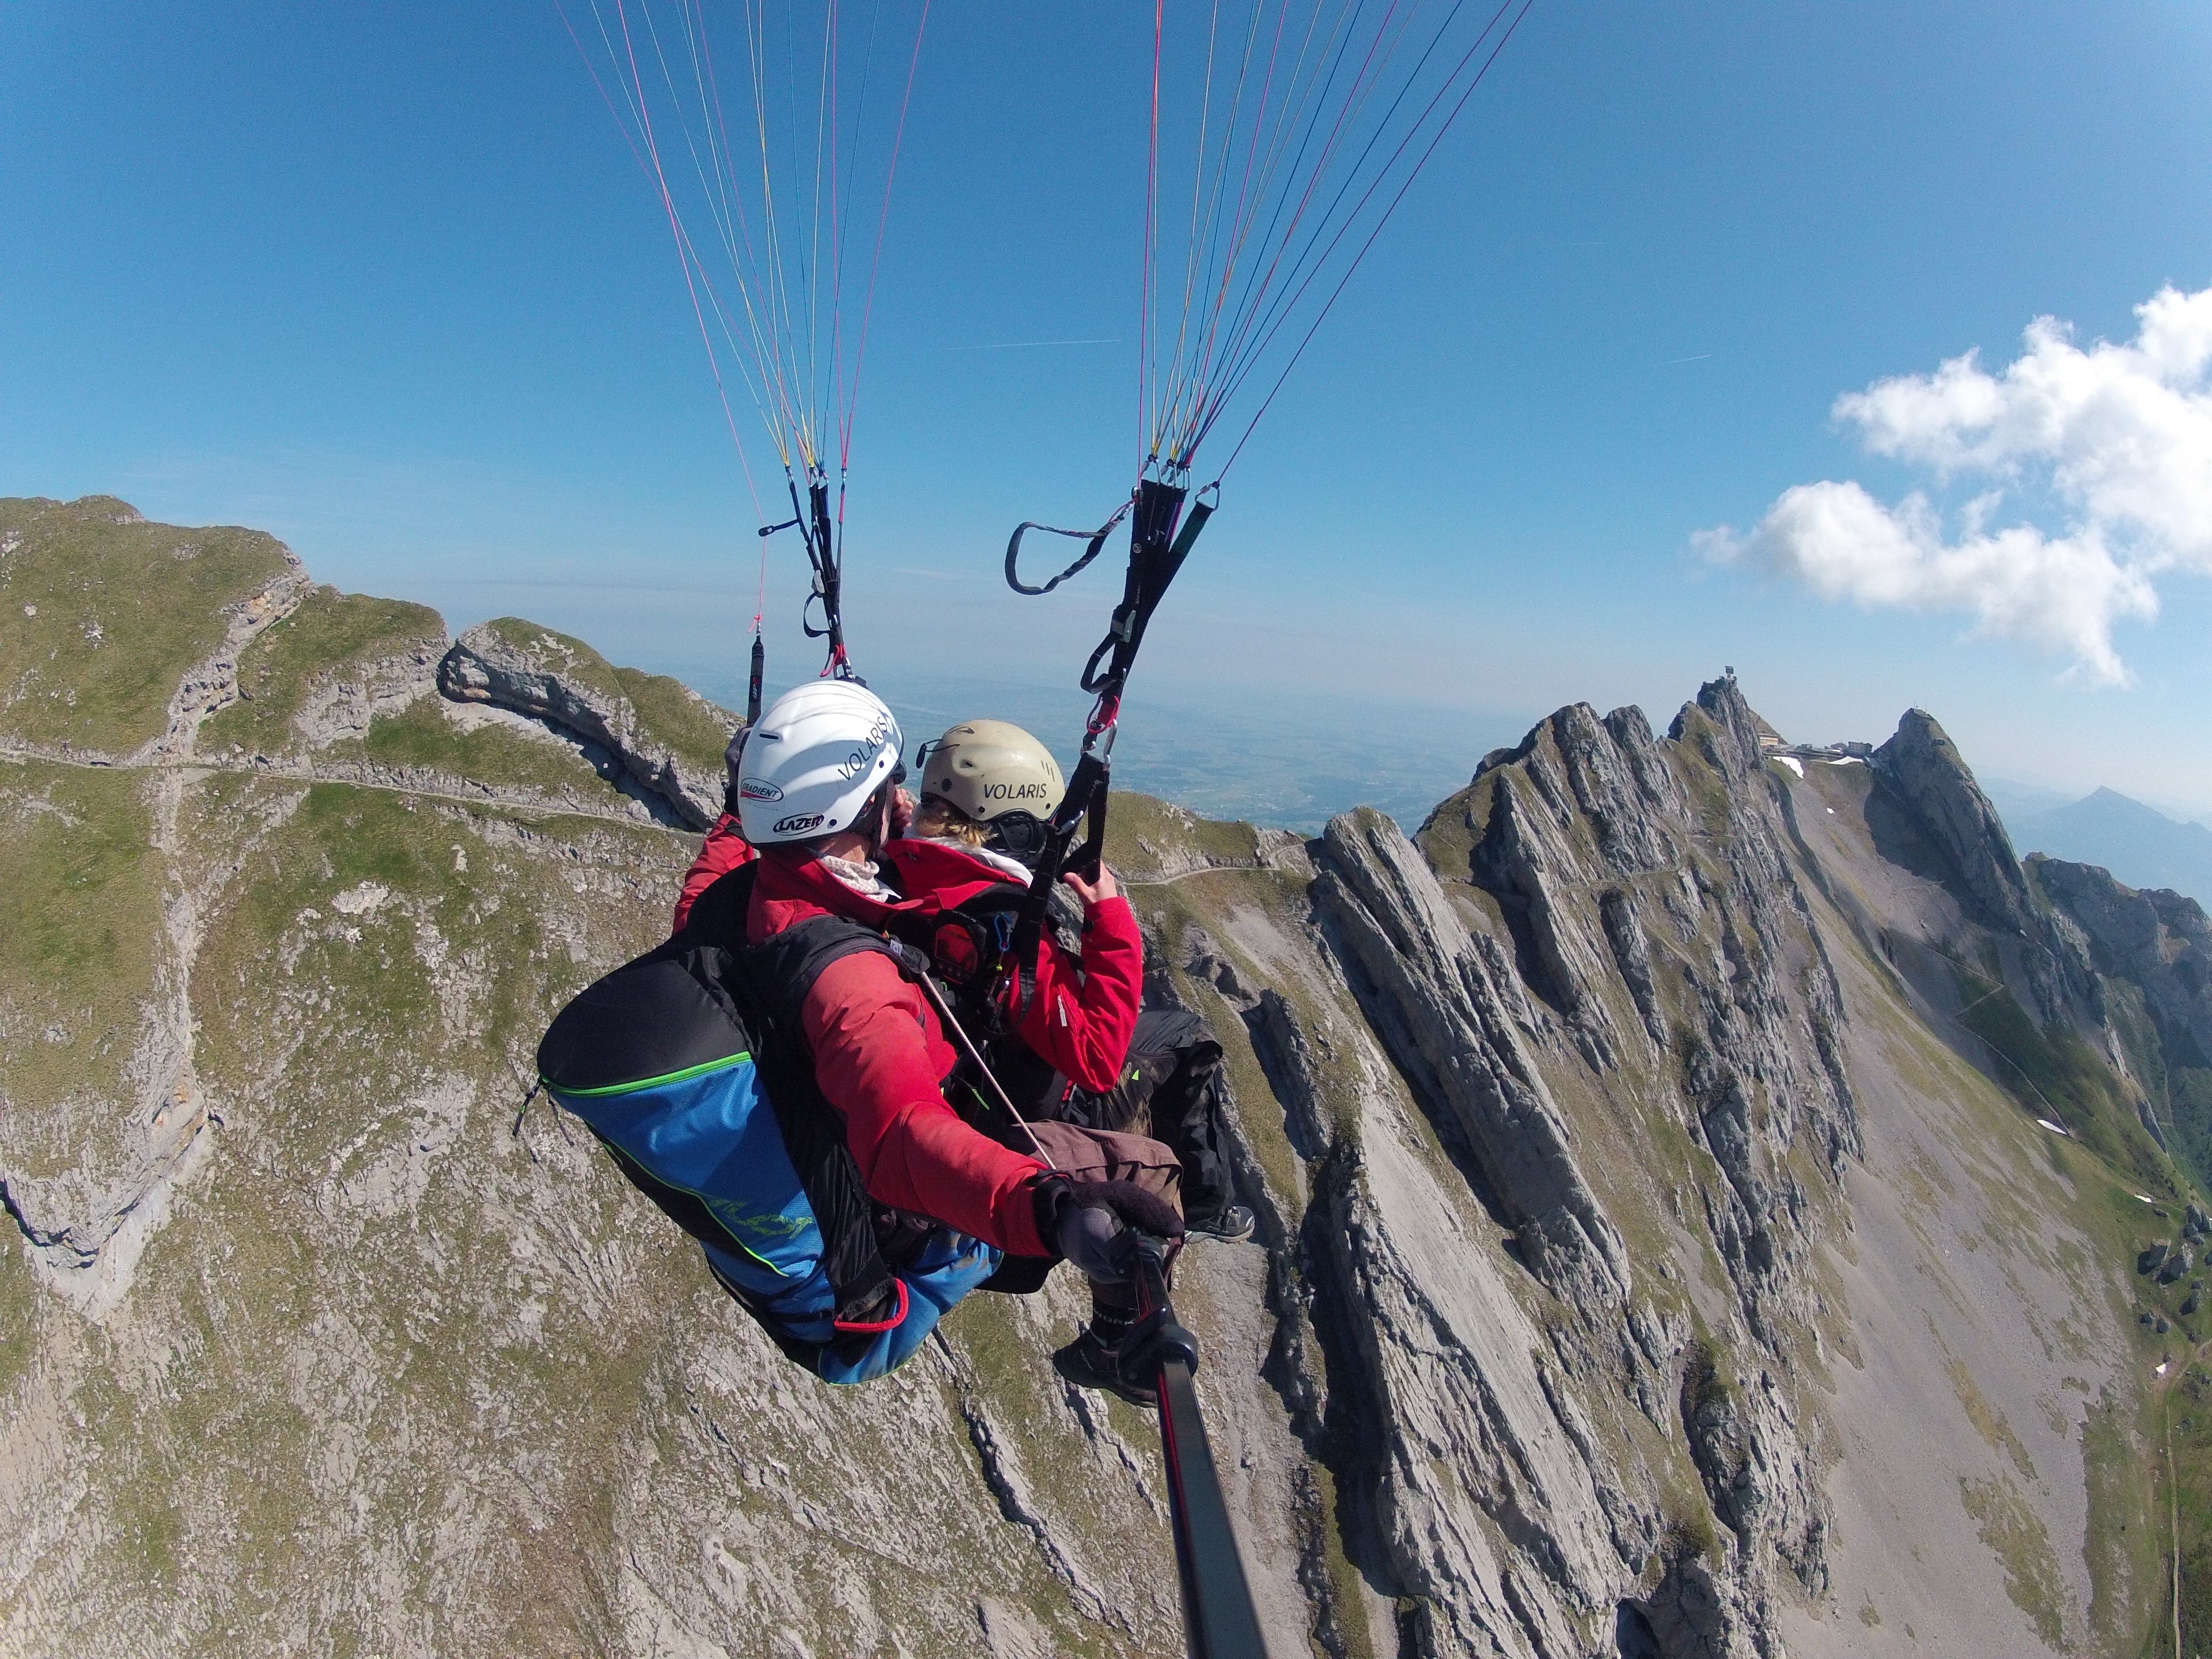
adventure, extreme sport, paragliding, sports, switzerland, pilatus, parachuting, air sports, volaris paragliding, lake lucerne region, hausberg, tandem flight, windsports